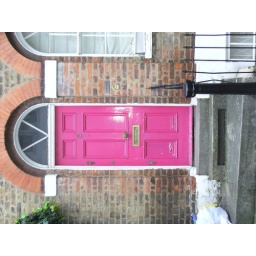
a pink door in London